Vera Pavlova

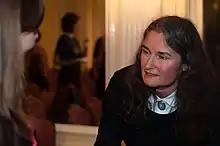
Pavlova at an event hosted by Boston University in 2014.

Vera Pavlova was born in Moscow, 1963. She studied at the Oktyabryskaya Revolyutsiya Music College and only started publishing after graduation. She graduated from the Gnessin Academy, specializing in the history of music.